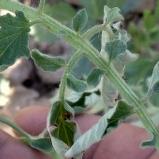
Crop: Tomato
Condition: bacterial-floundering-d